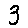
Label: 3